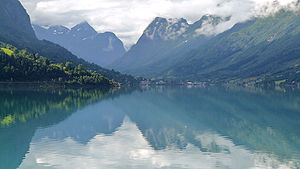
Nordfjord (fjord) / Galleri
Nordfjord er en fjord i Vestland fylke i Norge. Den er 106 km lang. Fjorden går fra Husevågøy i vest til Loen længst inde i landet.